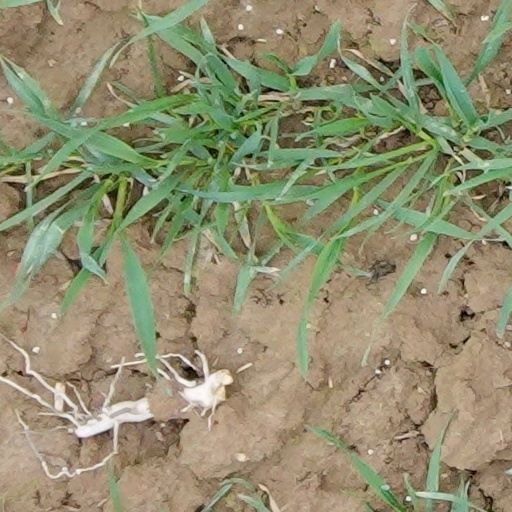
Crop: wheat